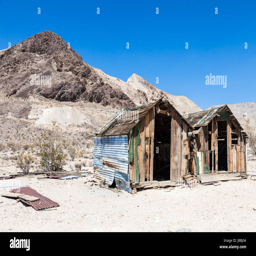
rock type is a ghost town in the state